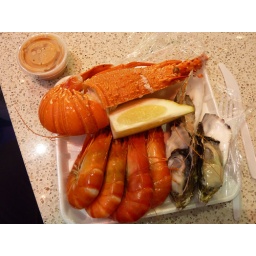
0913 australia_sydney_christine in fish market